British Gymnastics

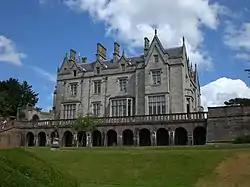
Lilleshall Hall

British Gymnastics is the main sport governing body for gymnastics throughout the UK, developing gymnasts, coaches clubs and officiating in all gymnastic disciplines. It aims to promote and regulate a safe and fair sport by setting standards for gymnastics clubs and affiliated organisations, competitions, and members.